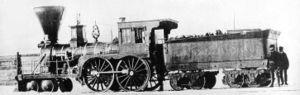
Le chemin de fer Saint-Laurent & Atlantique est un chemin de fer qui relie Montréal, au Québec, à Portland sur l'océan Atlantique. Il traverse la frontière canado-américaine à Norton, au Vermont, et est la propriété de Genesee and Wyoming.
Les compagnies de chemins de fer défunts de l'Amérique du Nord sont nombreuses, pouvant représenter quelques kilomètres de voies comme des milliers. La présente liste présente les chemins de fer non actifs.